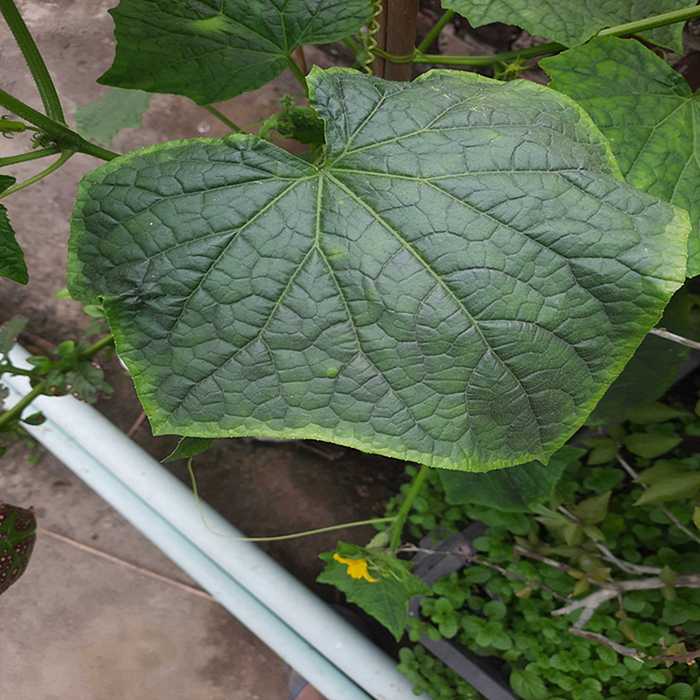
Plant: Cucumber
Label: Fresh leaf